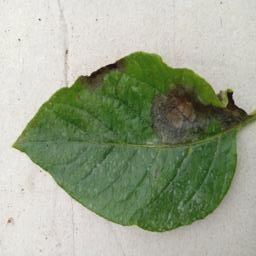
Etiqueta: Late Blight